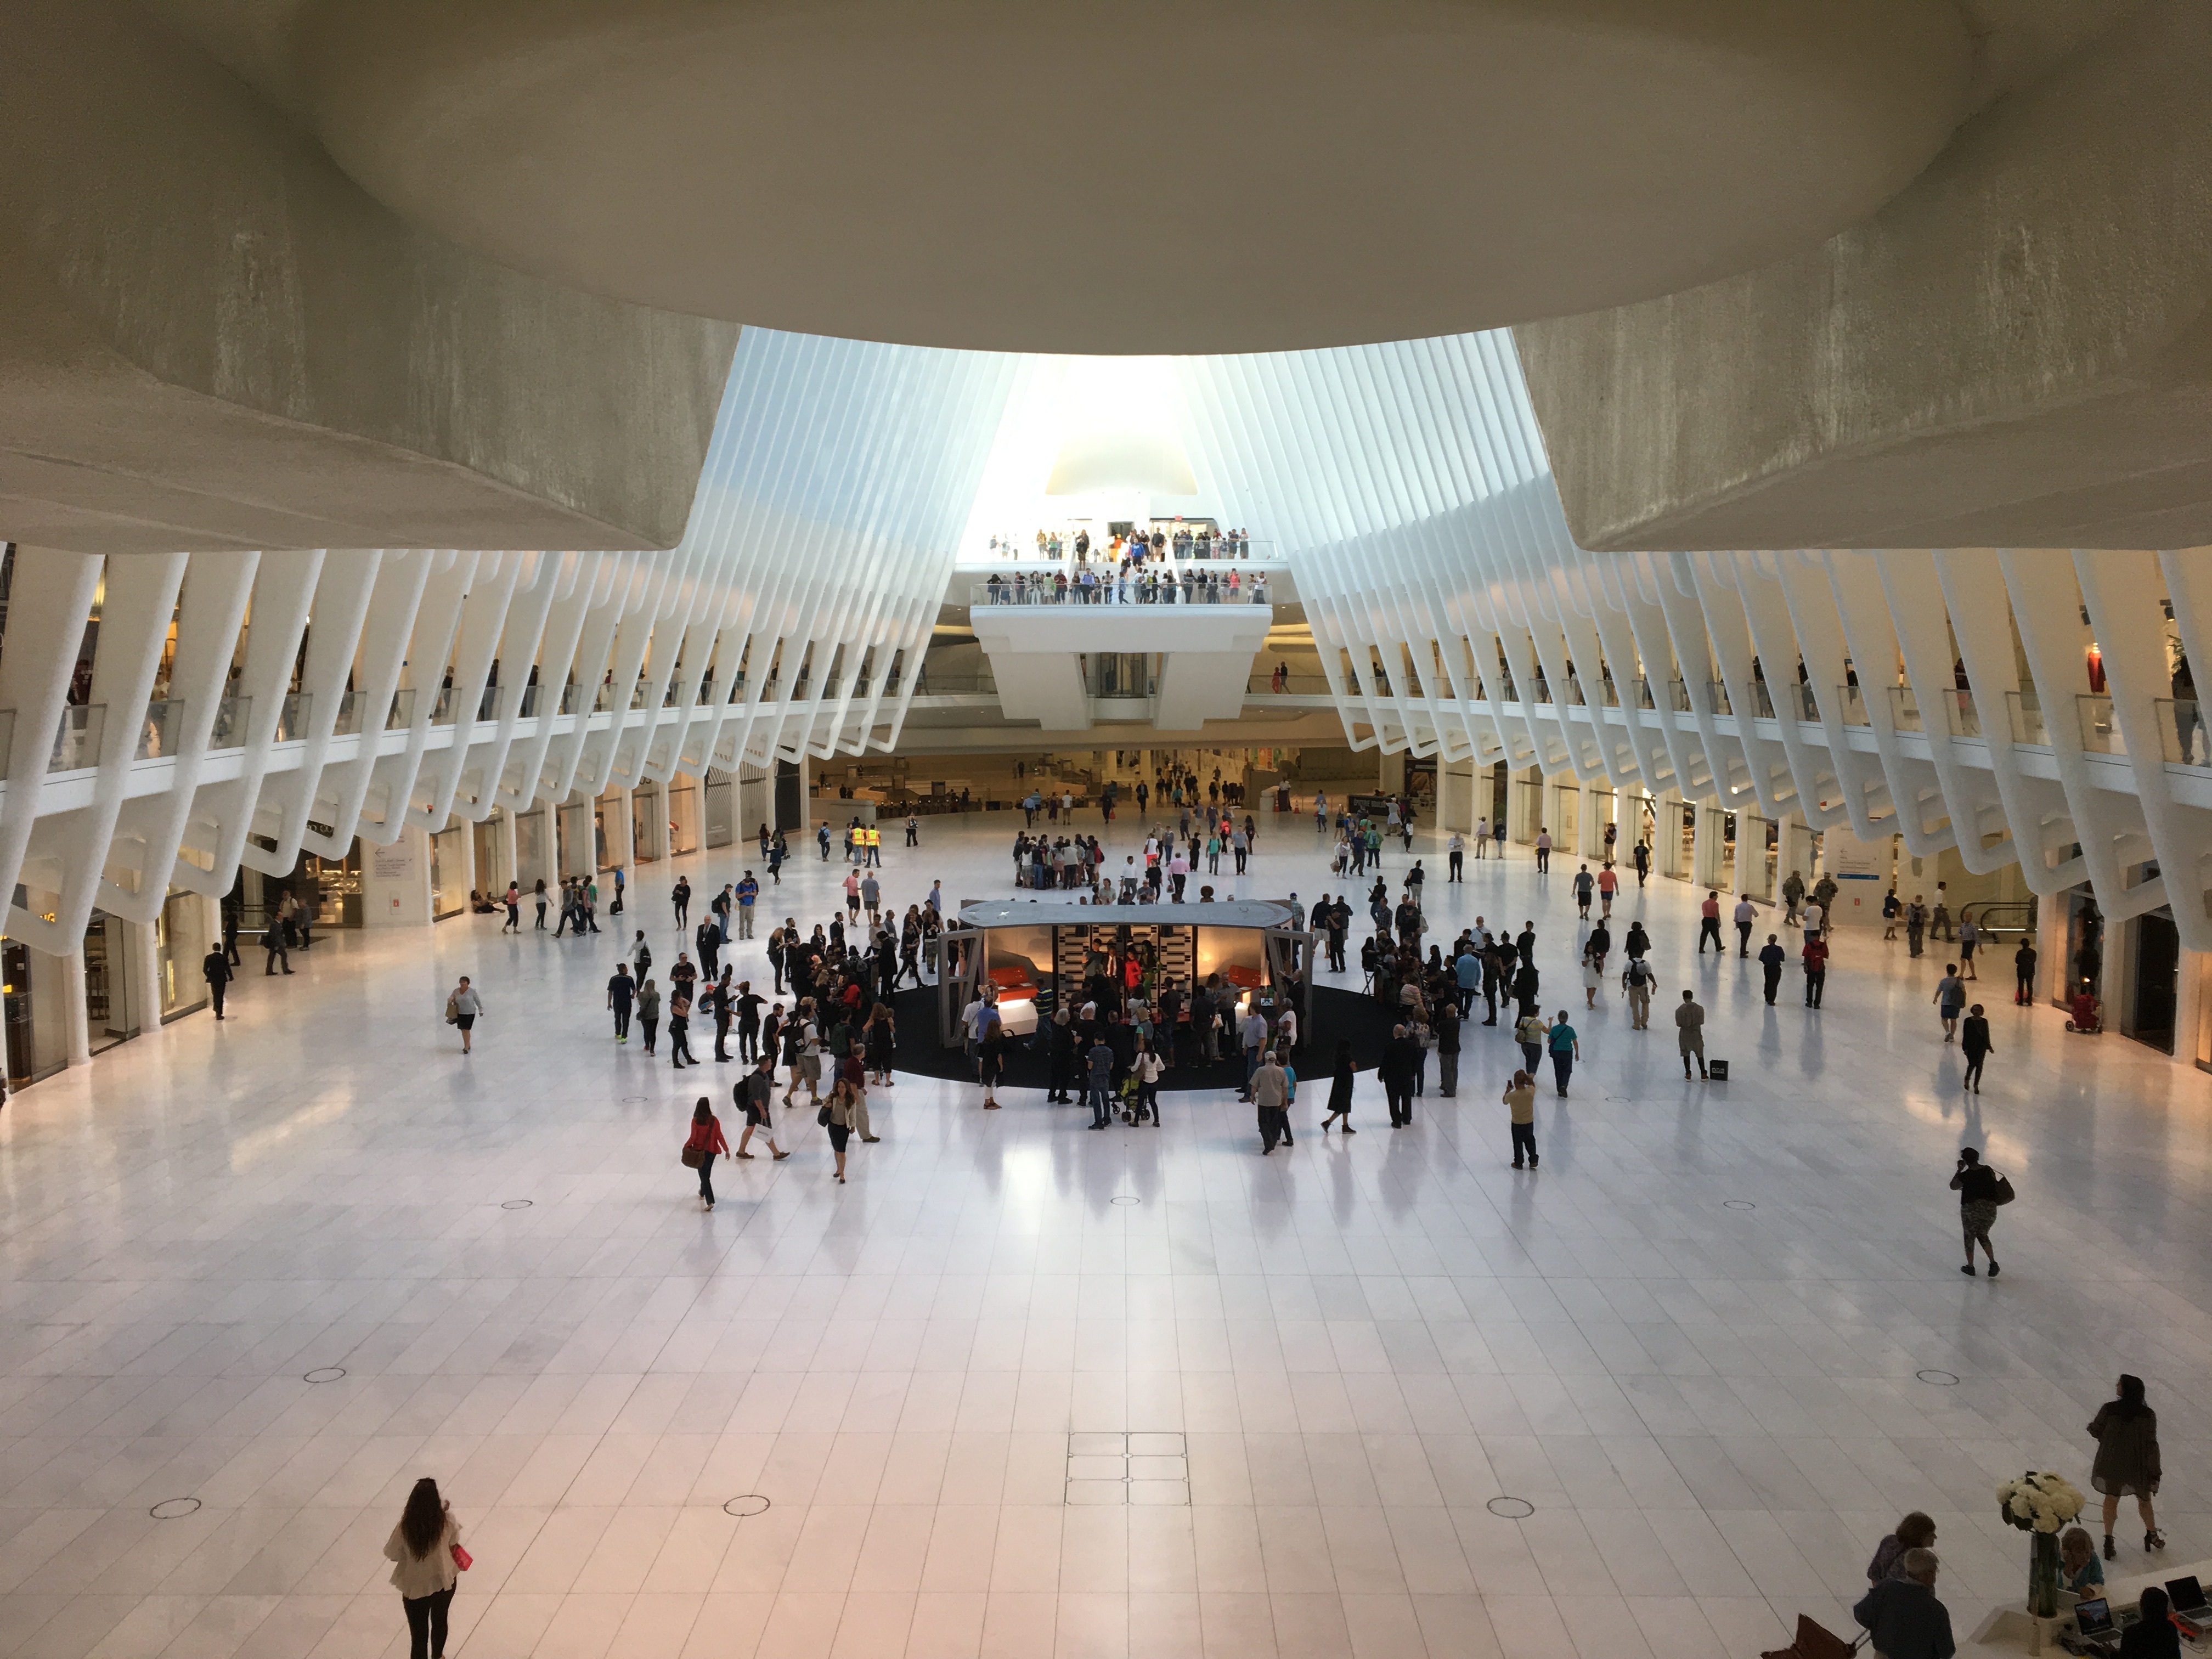
auditorium, building, museum, plaza, clean, world trade center, metro station, arena, future, mall, tourist attraction, art gallery, shopping mall